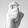
ASL letter: X